Felix Yusupov

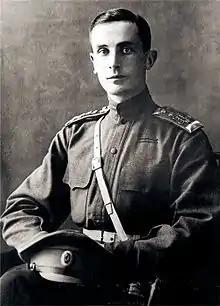
Felix in 1914

Knyaz Felix Felixovich Yusupov, Count Sumarokov-Elston (– 27 September 1967) was a Russian aristocrat from the House of Yusupov who is best known for participating in the assassination of Grigori Rasputin and for marrying Princess Irina Alexandrovna, a niece of Emperor Nicholas II.